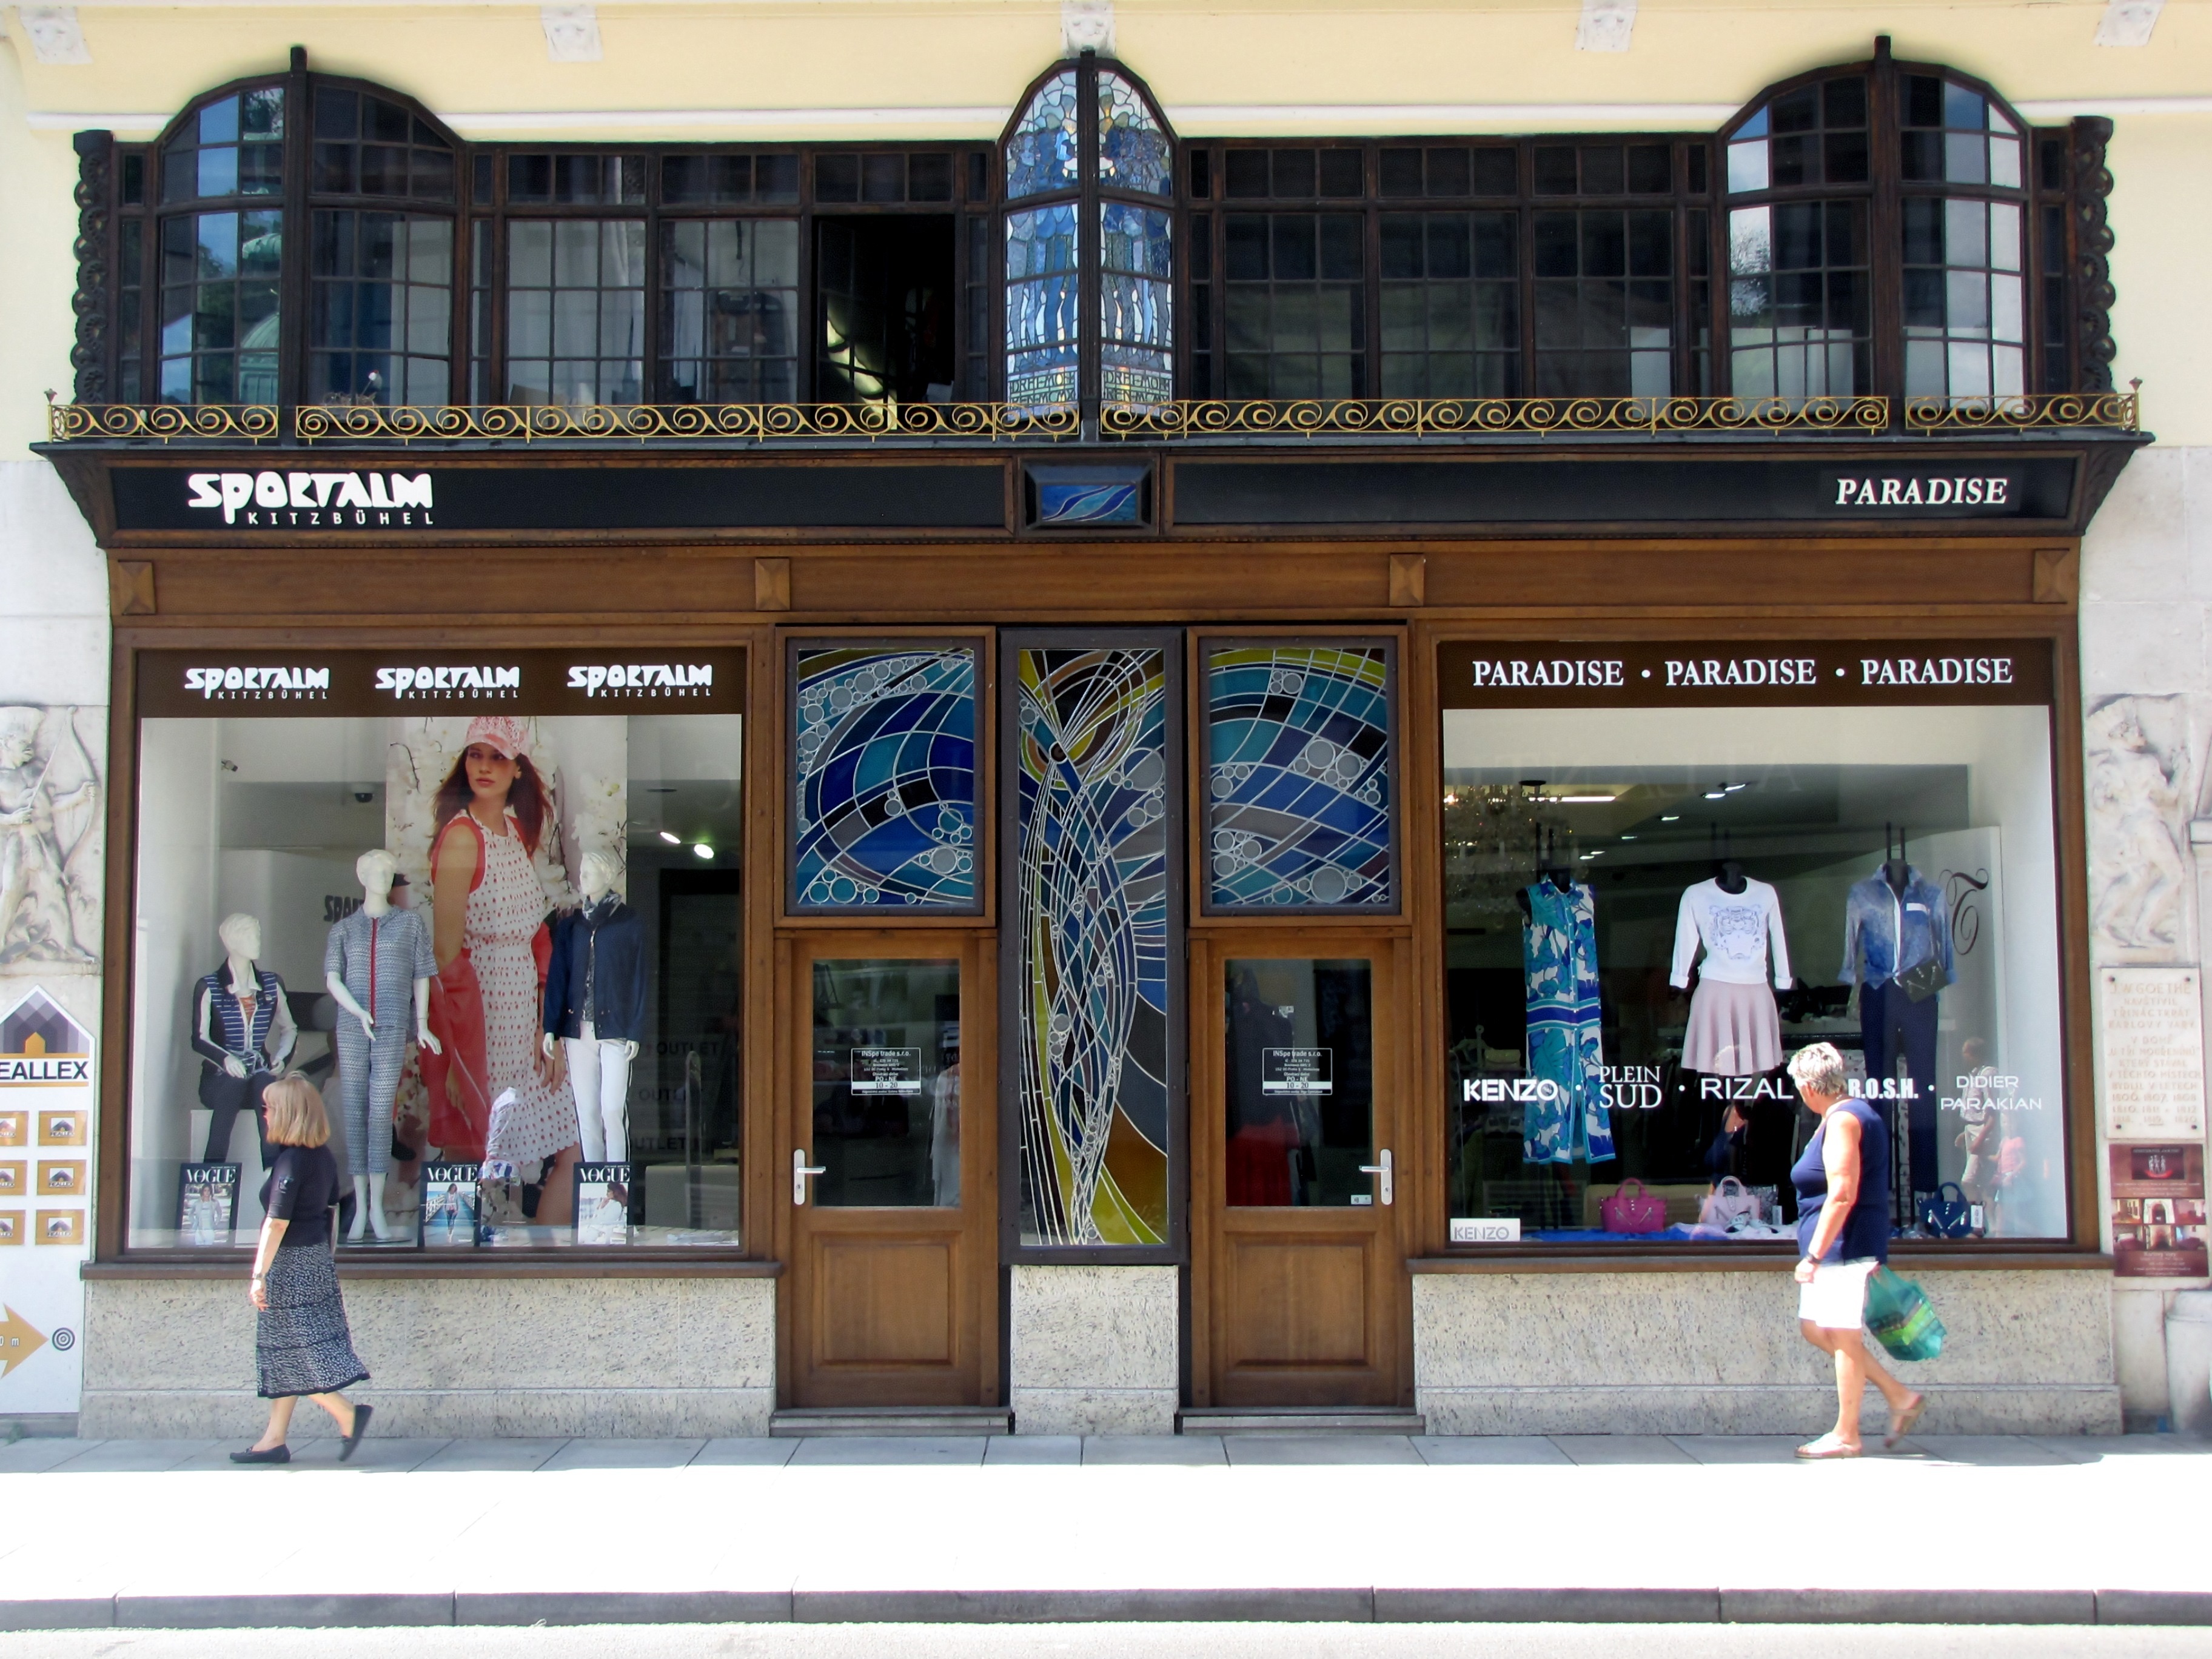
window, building, facade, shopping, interior design, symmetry, retail, karlovy vary, shopping mall, fashion store, shophouse, nouveau facade, karlsbad, outlet store